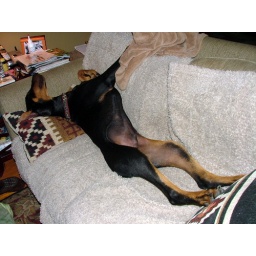
This is what happens to my seat in the evenings, I end up on the floor, or sitting on the front 6&amp;quot;.